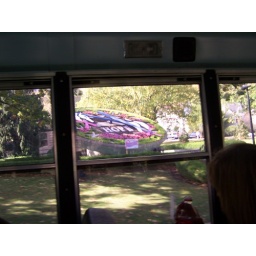
this is a picture of a plant clock in frankfort. It is made of over 1,000 plants!